Fermi gas

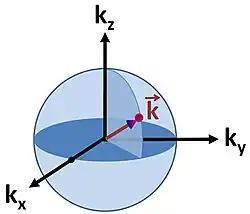
The free fermions that occupy the lowest energy states form a sphere in reciprocal space. The surface of this sphere is the Fermi surface.

The factor of two expresses the two spin states, and the factor of 1/8 expresses the fraction of the sphere that lies in the region where all "n" are positive.